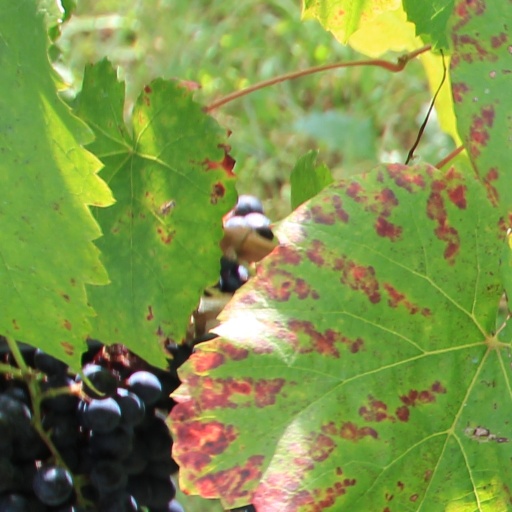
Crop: grape